Giovanni Battista Salvi da Sassoferrato

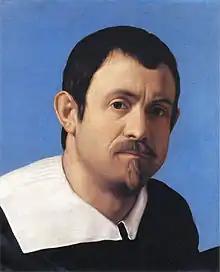
Self-portrait from the Uffizi

Giovanni Battista Salvi da Sassoferrato (August 25, 1609 – August 8, 1685), also known as Giovanni Battista Salvi, was an Italian Baroque painter, known for his archaizing commitment to Raphael's style. He is often referred to only by the name of his birthplace, Sassoferrato.